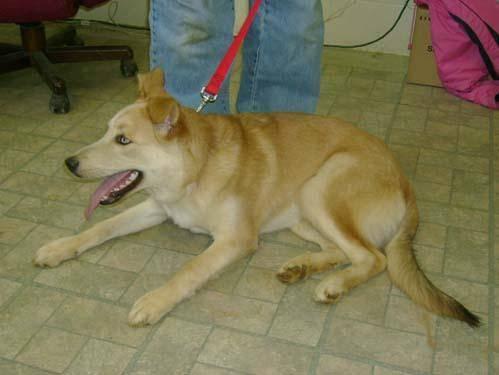
dog